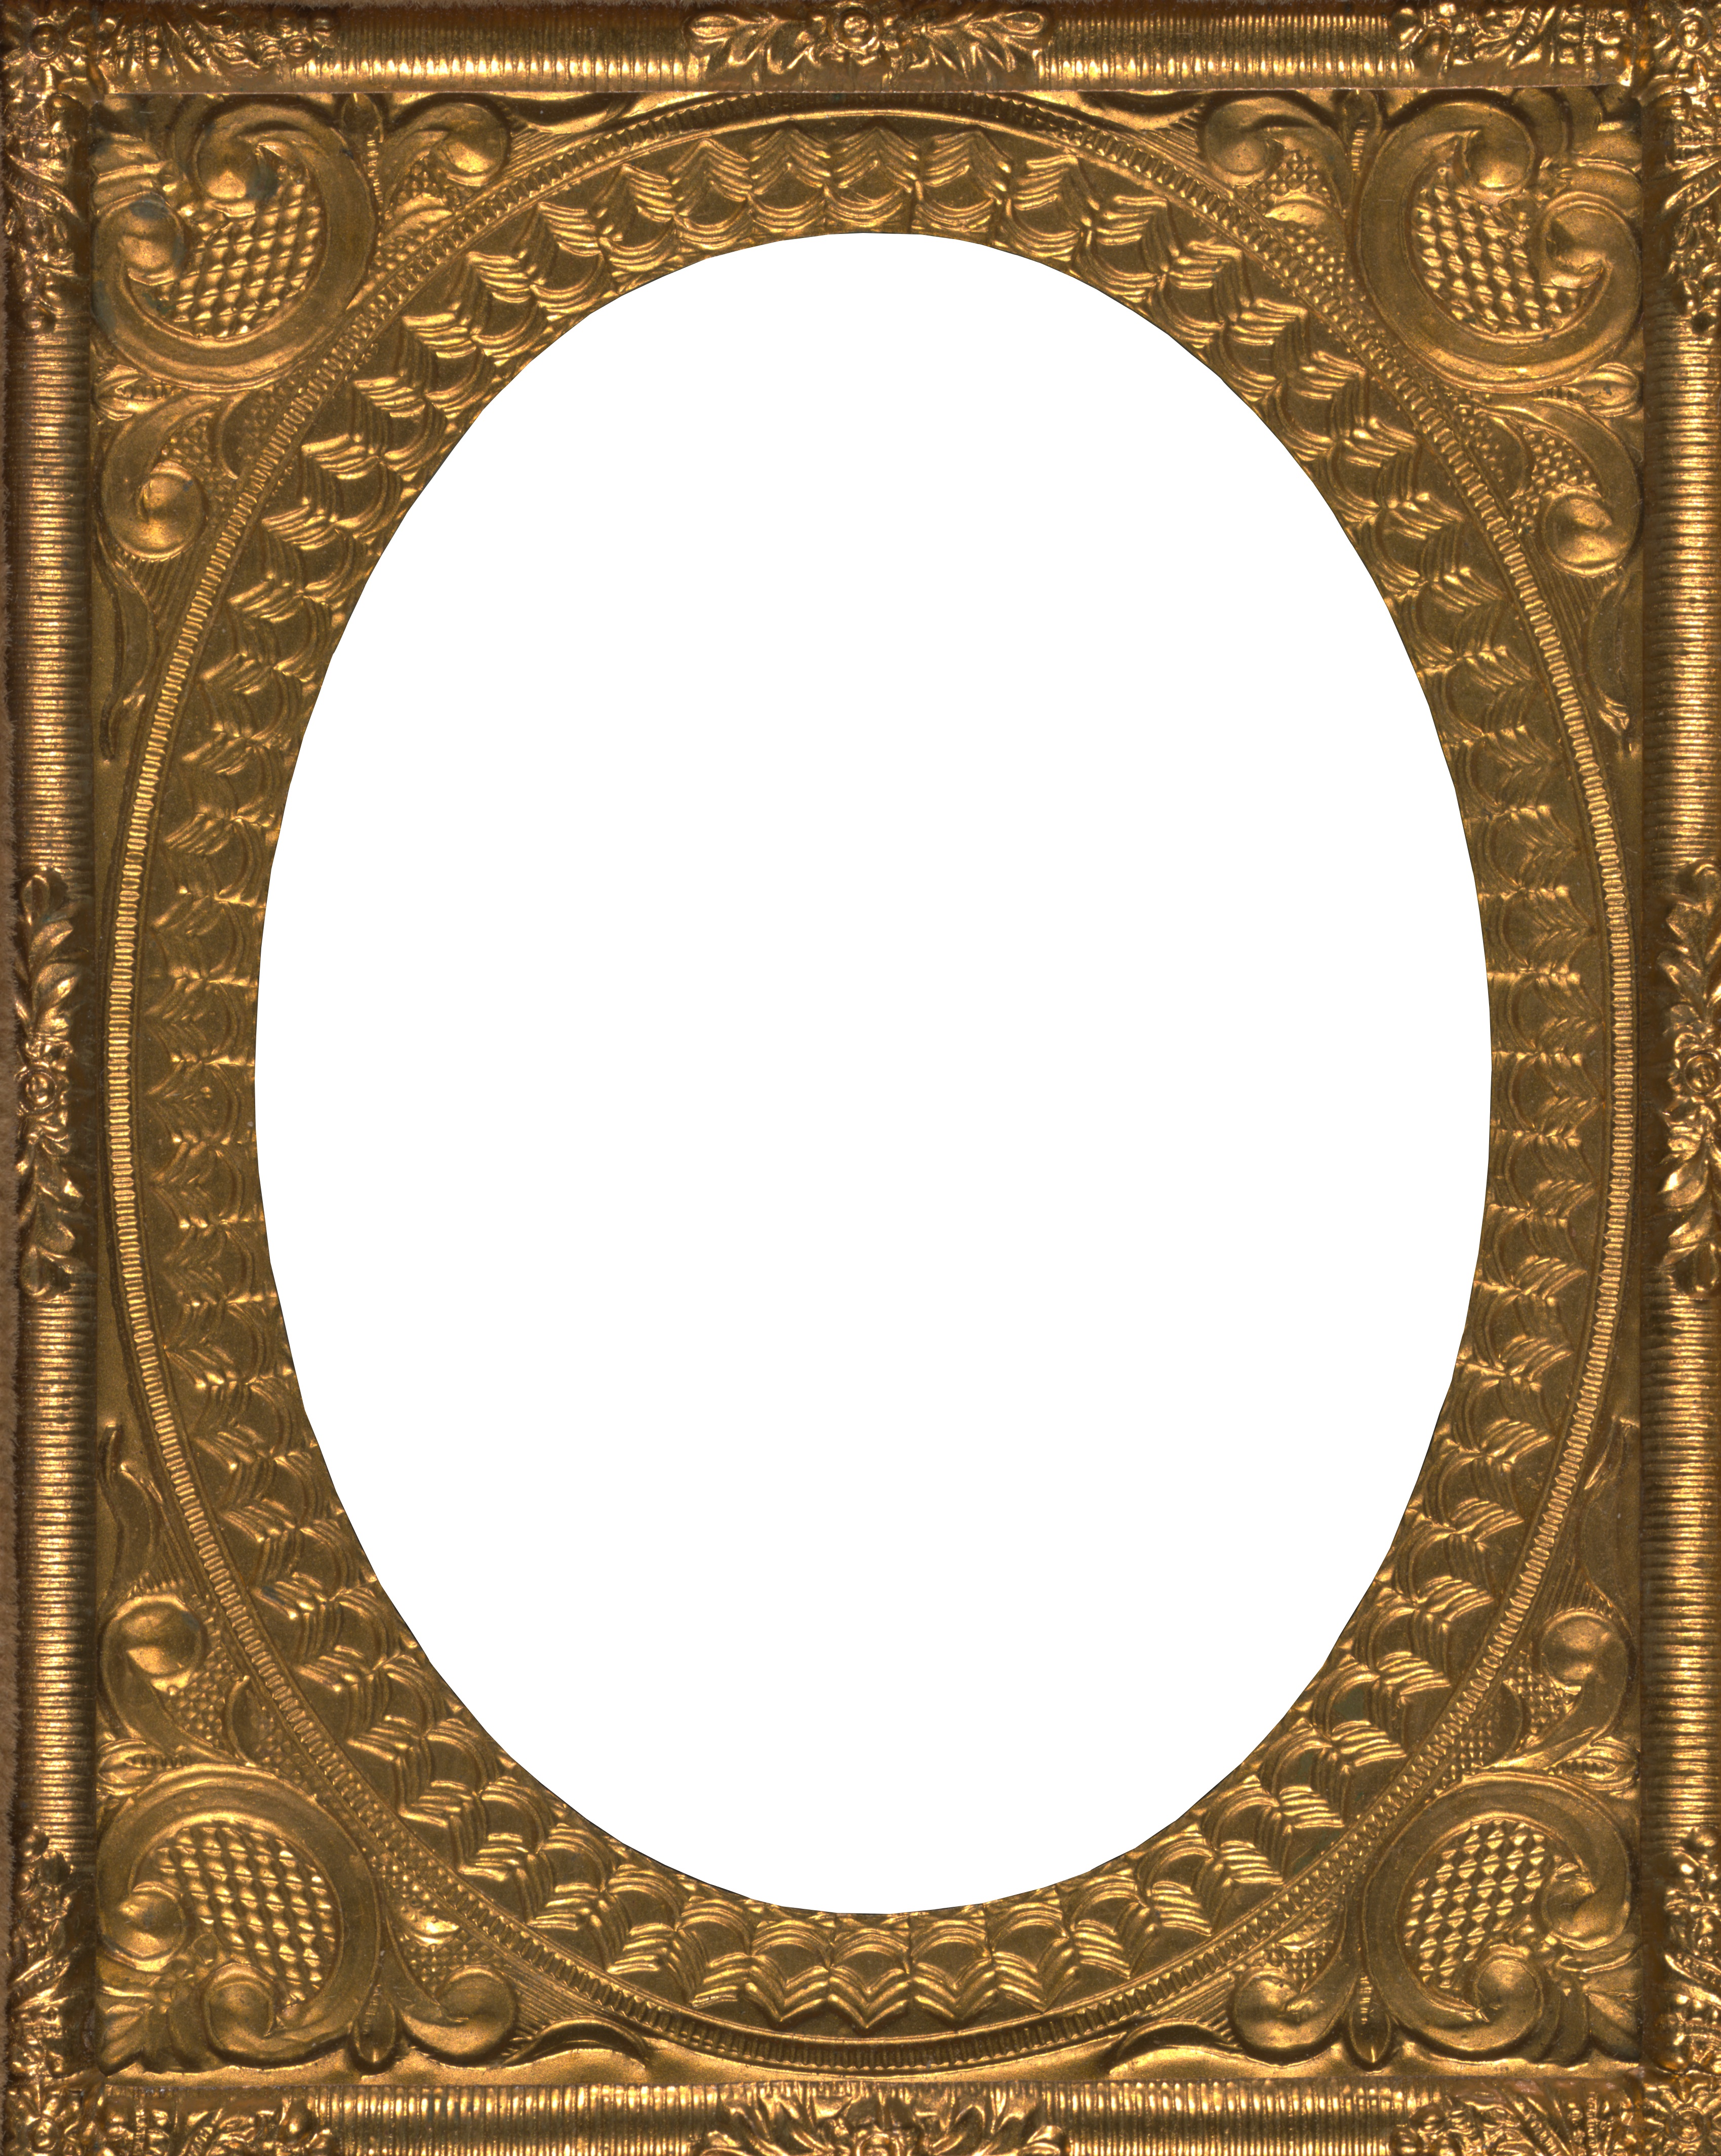
photo, arch, pattern, portrait, golden, frame, decor, circle, design, symmetry, picture, digital, picture frame, shape, flooring